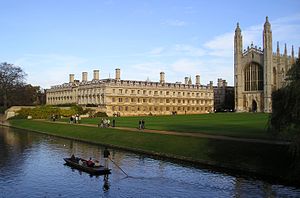
University of Cambridge
Clare College og King's Chapel ved floden Cam
Cambridge Universitet ligger i byen Cambridge i England og er det ældste universitet efter Oxford i den engelsktalende verden. Det er et af de førende universiteter i verden.